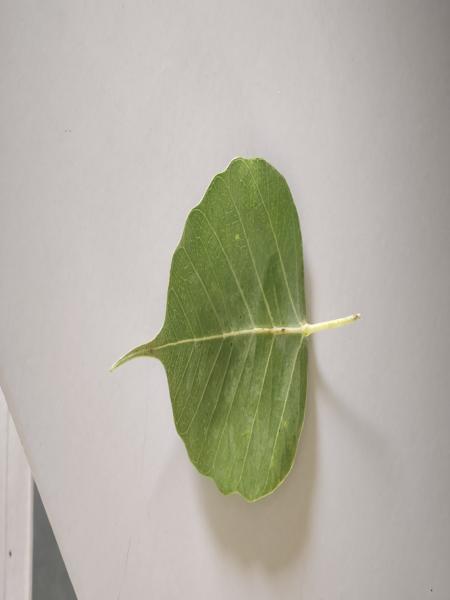
Plant: Arali